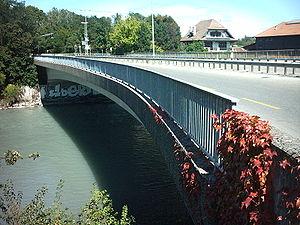
Cette page présente la liste des ponts du canton de Genève par fleuve ou rivière traversée, dans l'ordre du courant.
Le pont de Sierne est un pont routier et piéton sur l'Arve, situé dans le canton de Genève et reliant les communes de Thônex et de Veyrier, en Suisse.